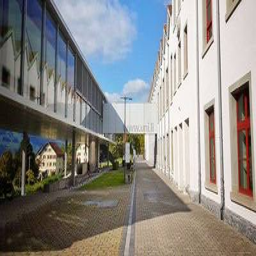
University of Liechtenstein